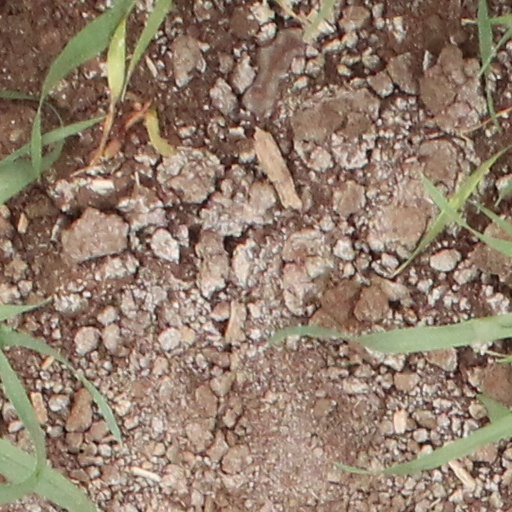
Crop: wheat